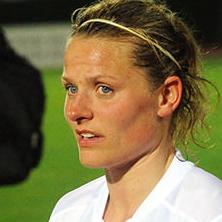
Age: 32